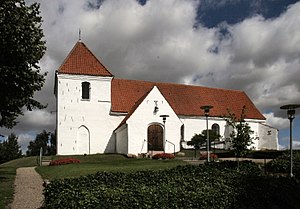
Årslev Kirke (Faaborg-Midtfyn Kommune)
Årslev Kirke
Årslev Kirke
Årslev Kirke ligger i landsbyen Årslev ca. 12 km SSØ for Odense.